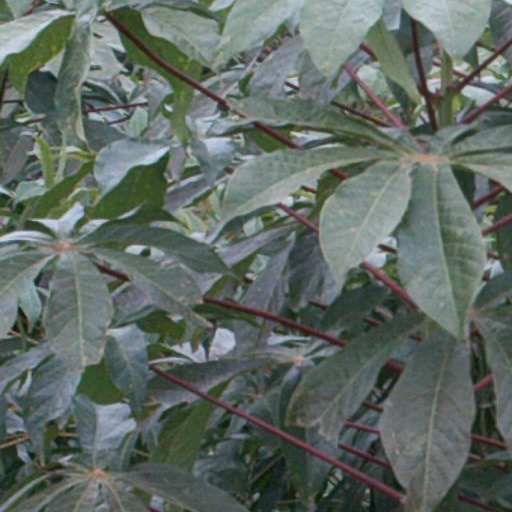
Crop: cassava